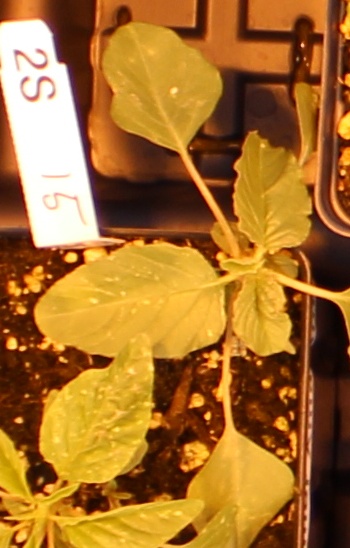
Label: Palmer Amaranth